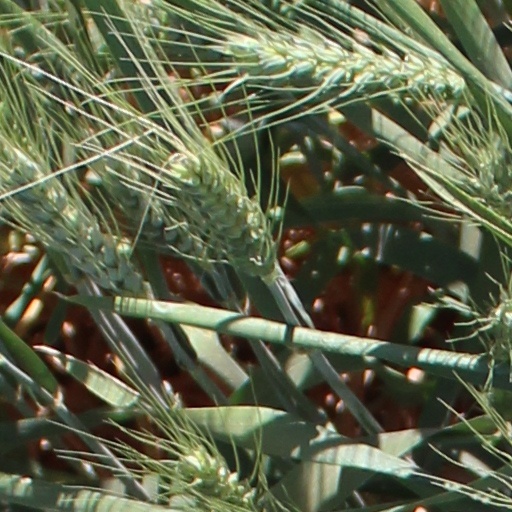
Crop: wheat